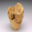
Label: bowl